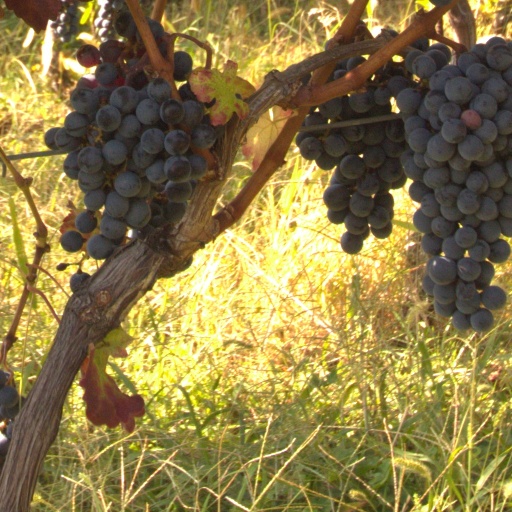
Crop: grape